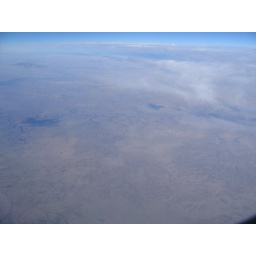
Over New Mexico. Not a road or house in sight!